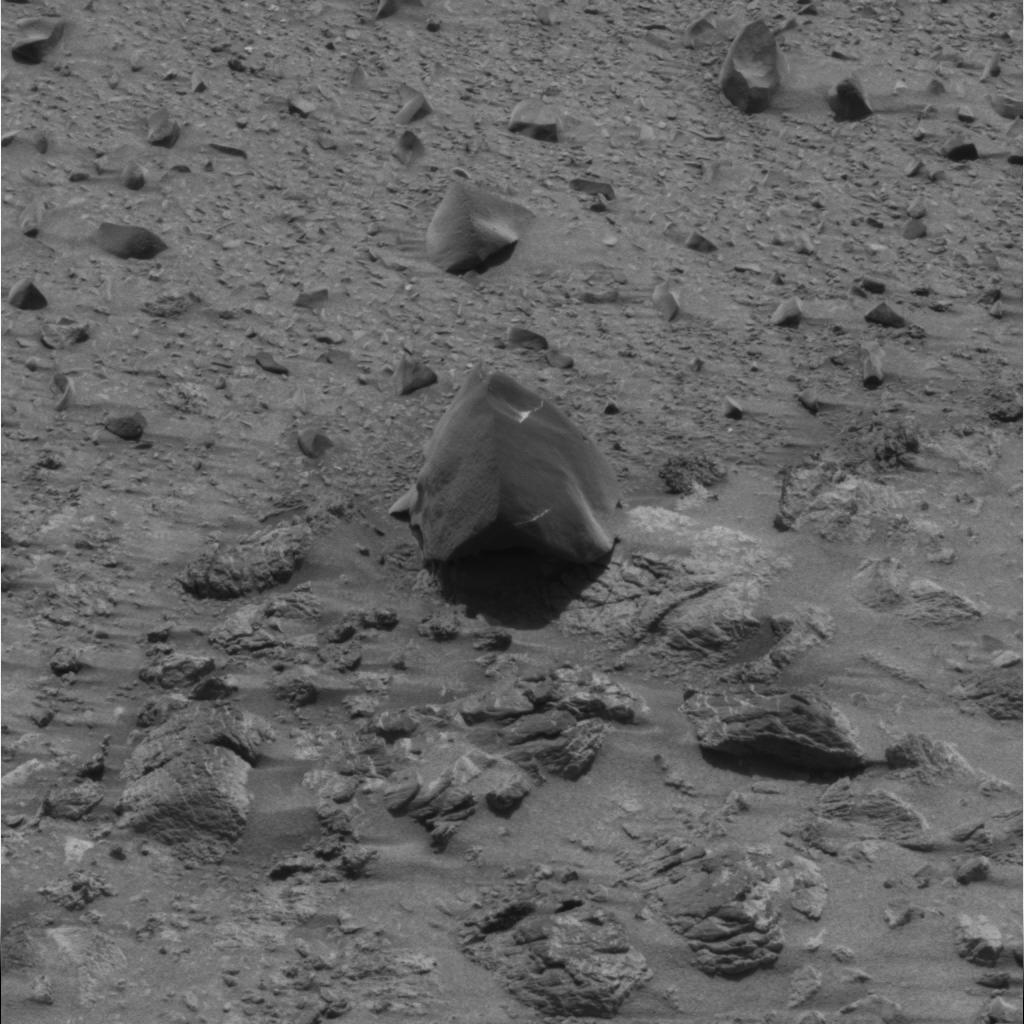
Surface features visible: Rock Outcrops, Clasts, Rock (Linear Features), Soil, Nearby Surface